Hugh Trenchard, 1st Viscount Trenchard

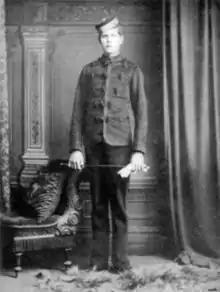
Trenchard aged 14 as a militia cadet

At the age of 10, he was sent to board at Allens Preparatory School near Botley in Hampshire. Although he did well at arithmetic, he struggled with the rest of the curriculum. However, his parents were not greatly concerned by his educational difficulties, believing that it would be no impediment to him following a military career. Georgina Trenchard wanted her son to follow her father's profession and enter the Royal Navy. In 1884 he was moved to Dover where he attended Hammond's, a cramming school for prospective entrants to HMS "Britannia". He failed the Navy's entrance papers, and at the age of 13 he was sent to the Reverend Albert Pritchard's crammer, Hill Lands in Wargrave, Berkshire. Hill Lands prepared its pupils for Army commissions and, as before, Trenchard did not apply himself to his studies, preferring sports (rugby in particular) and practical joking.